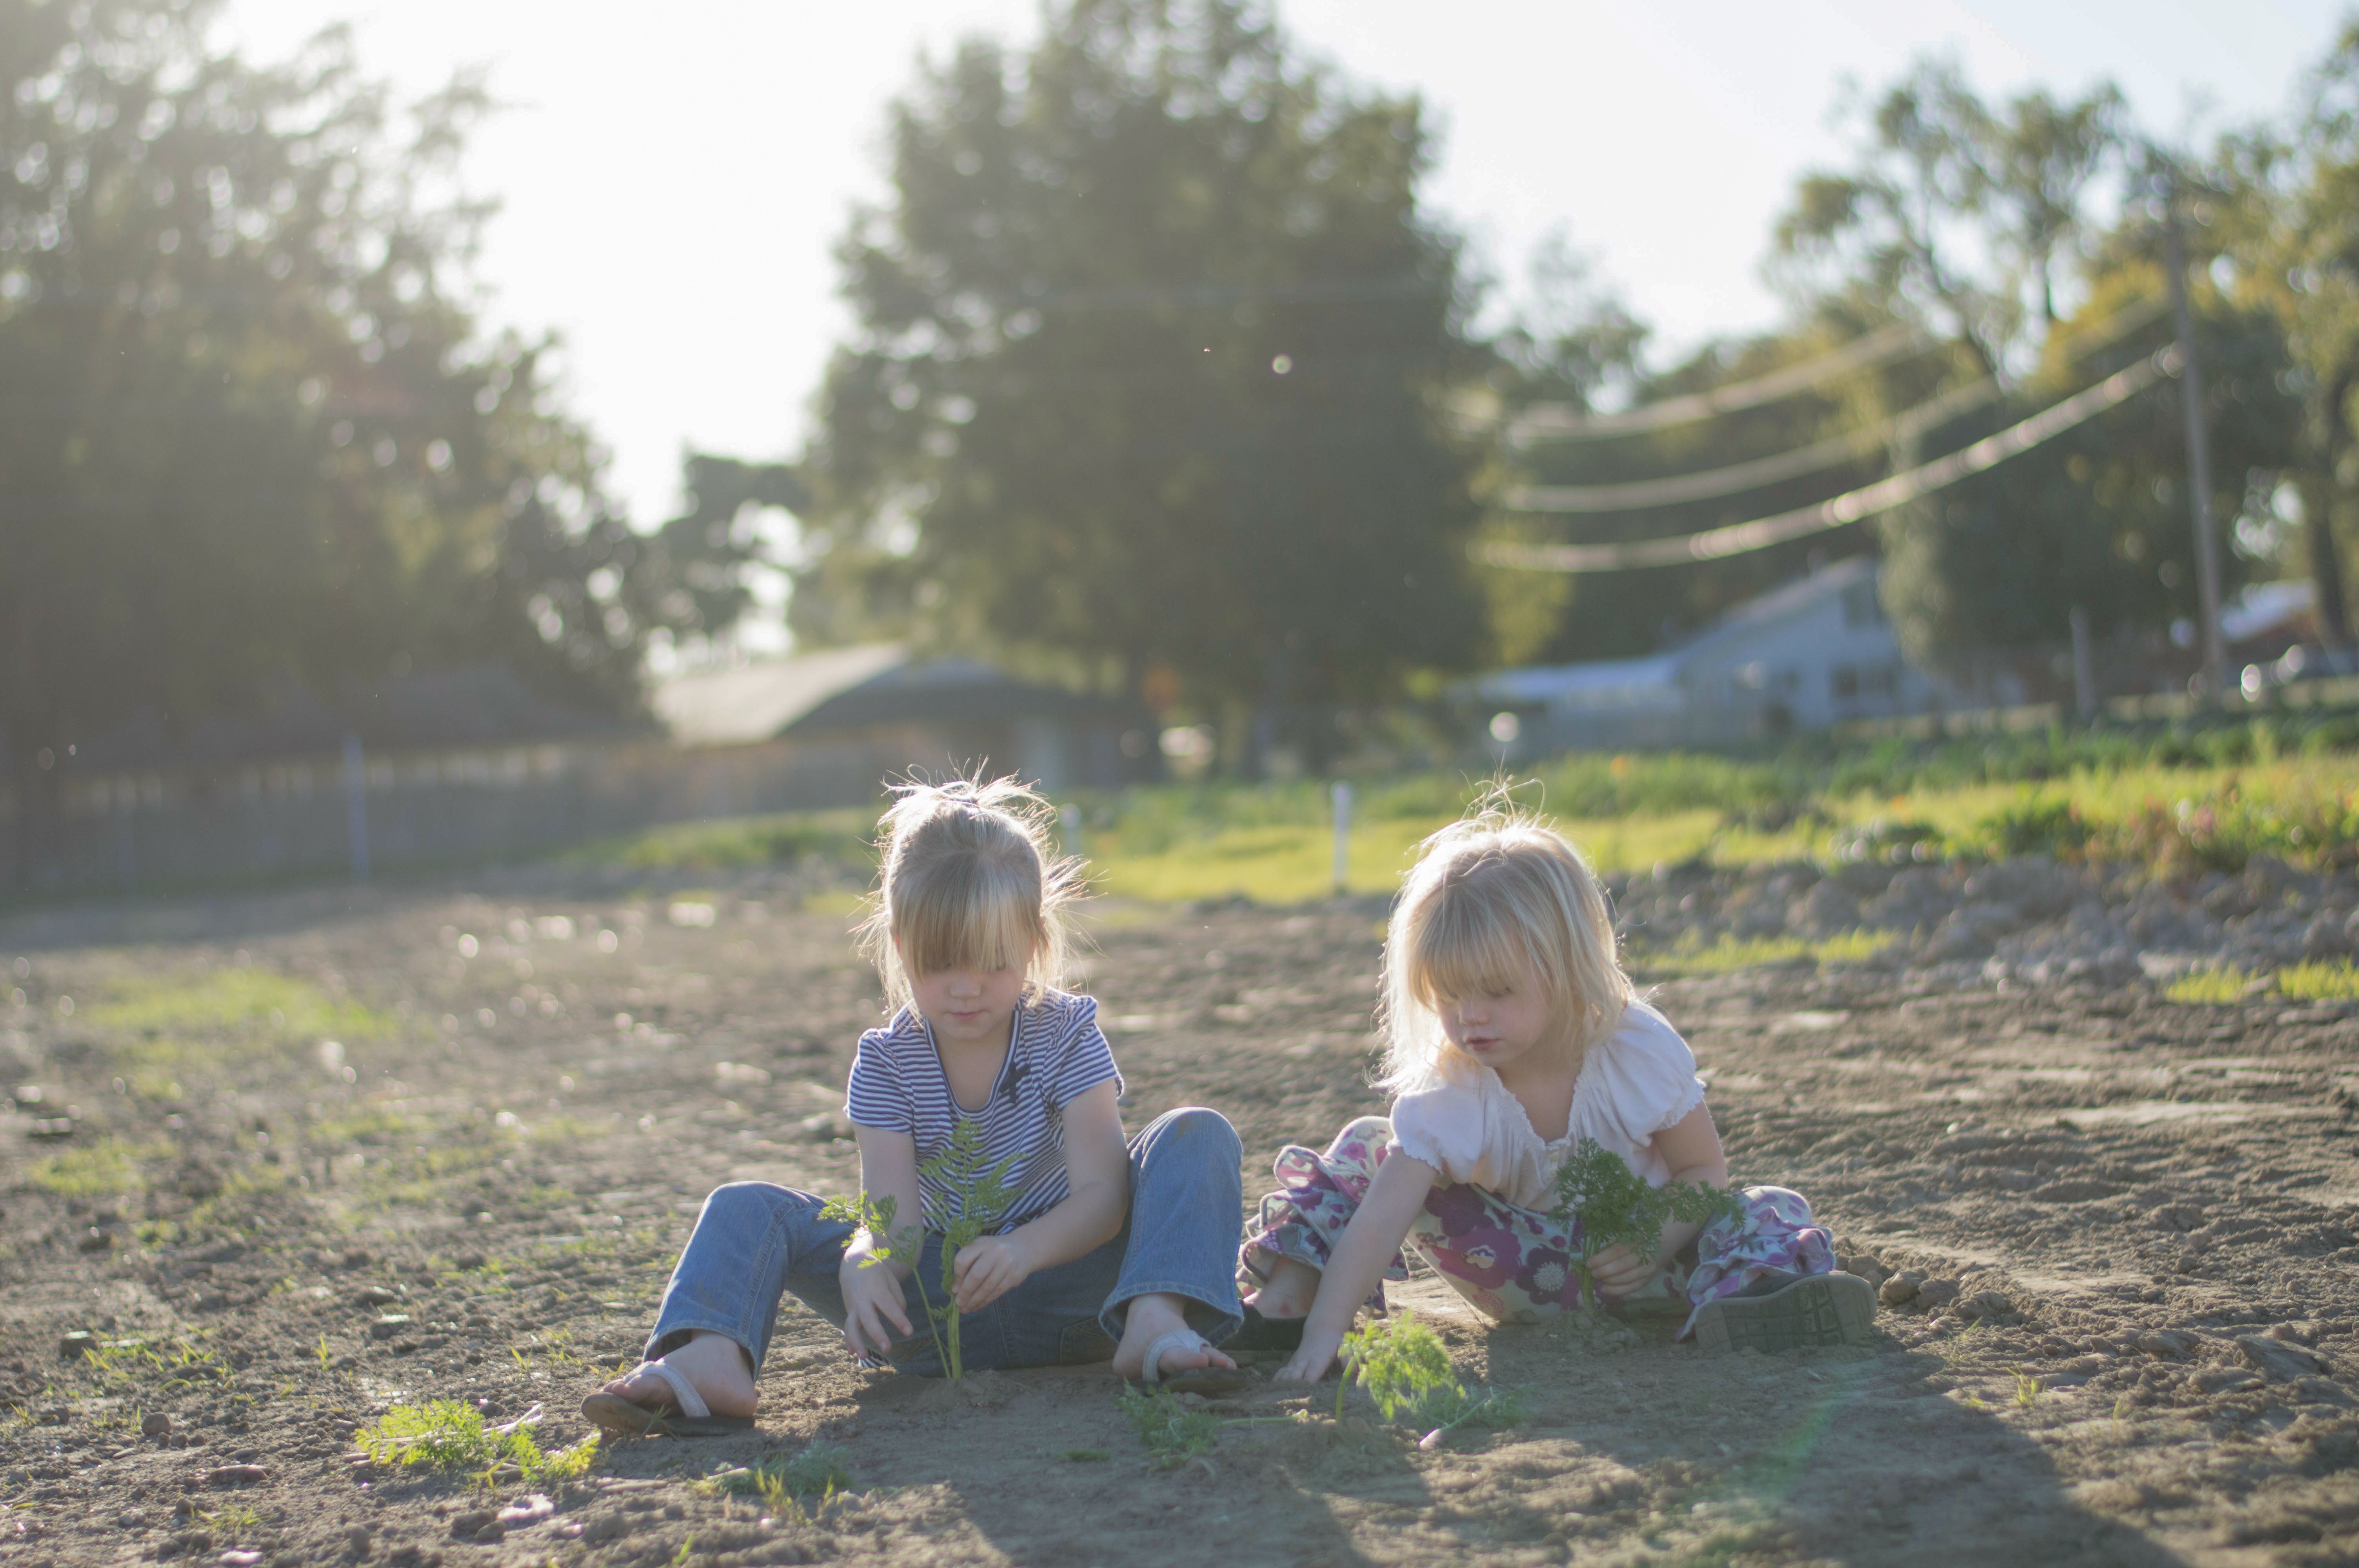
people, meadow, child, woodland